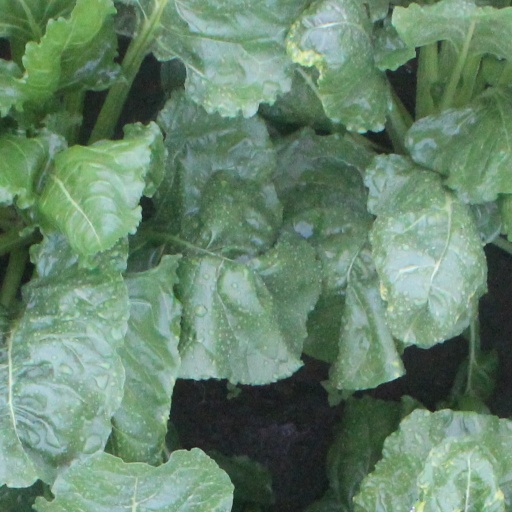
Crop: sugar beet